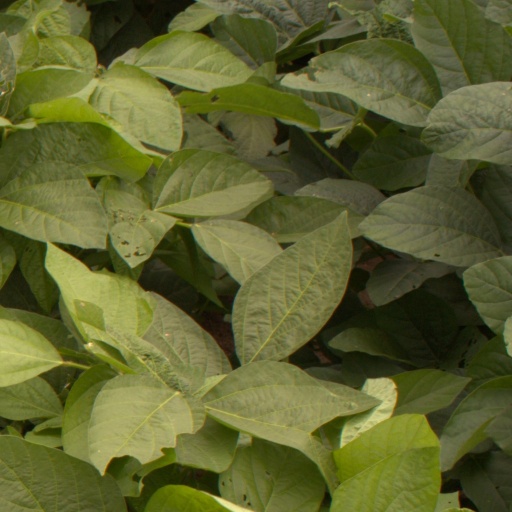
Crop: soybean